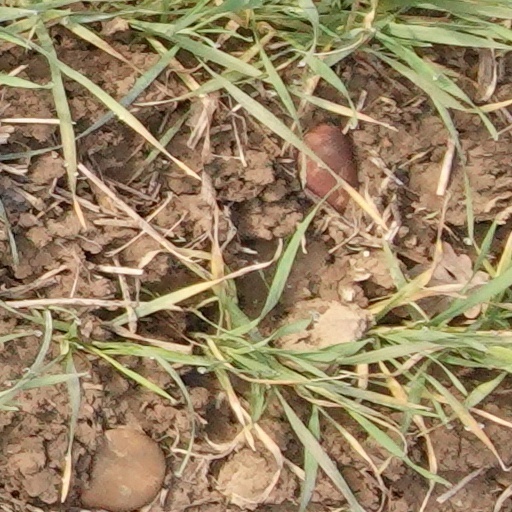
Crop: wheat